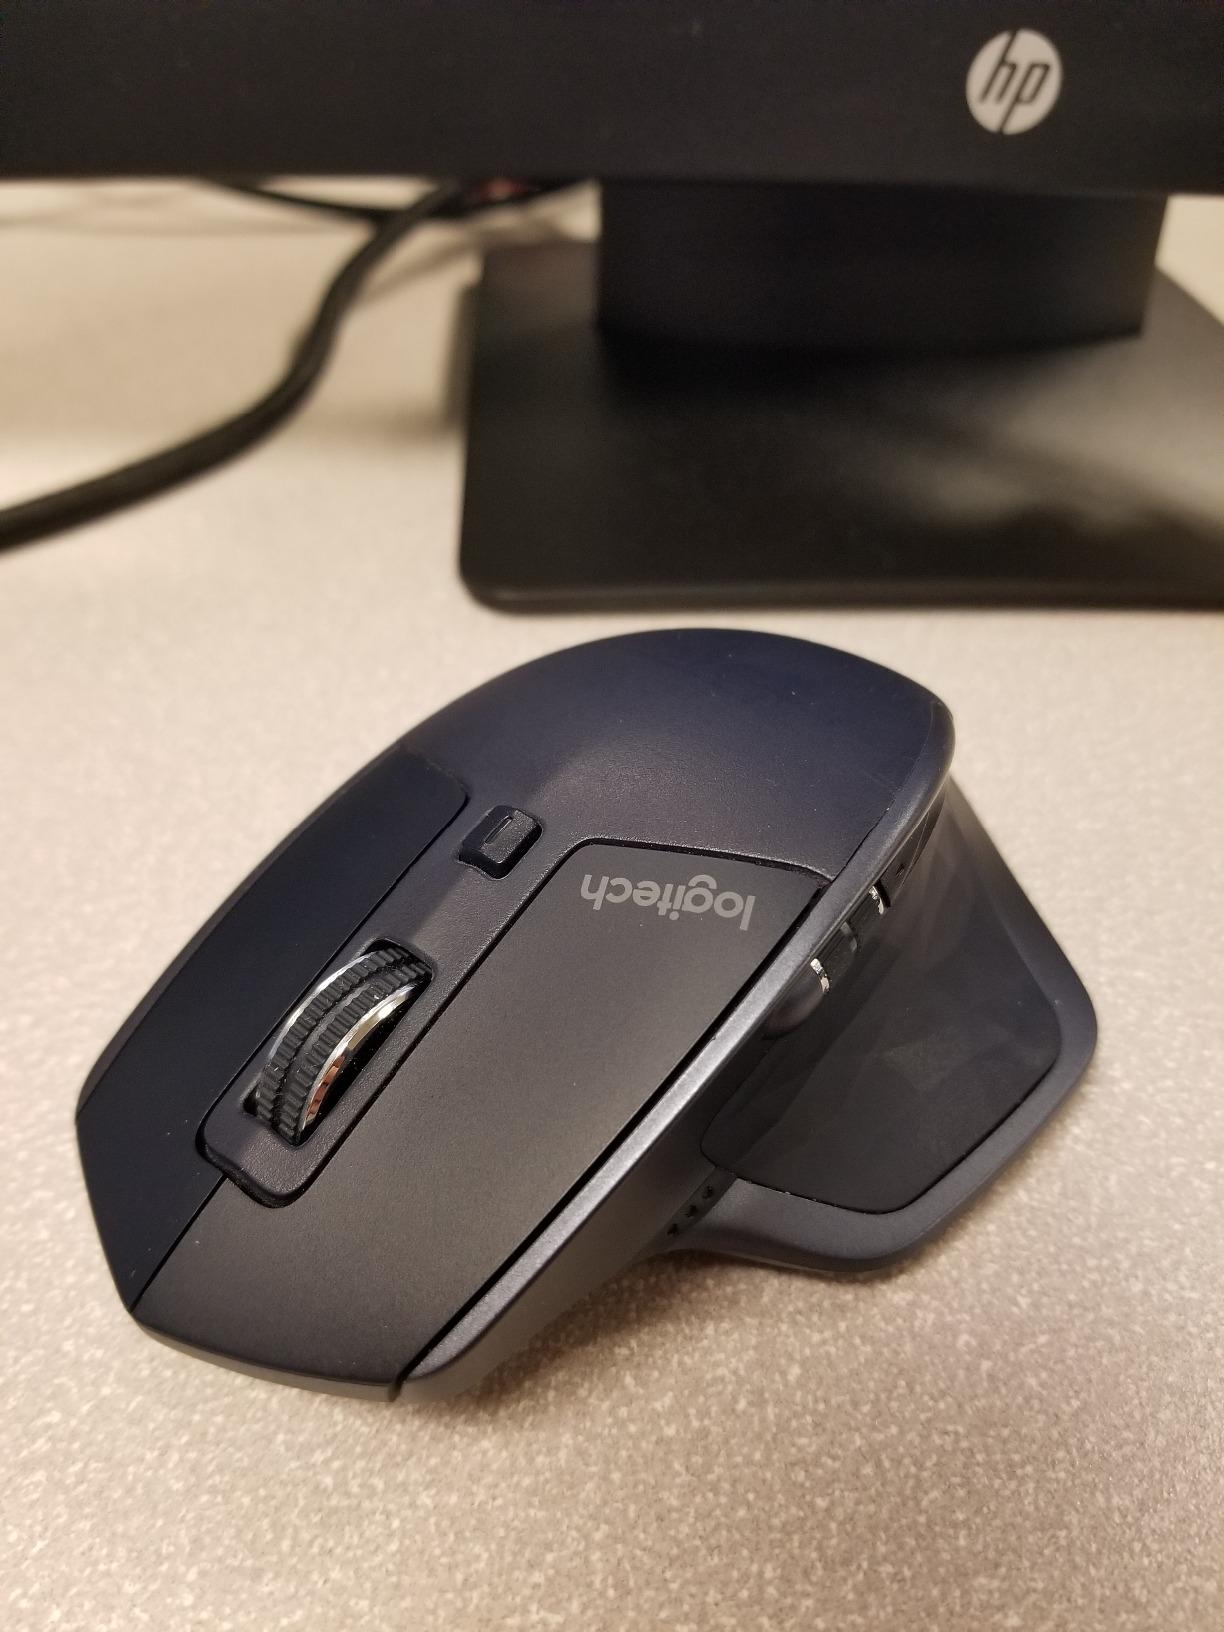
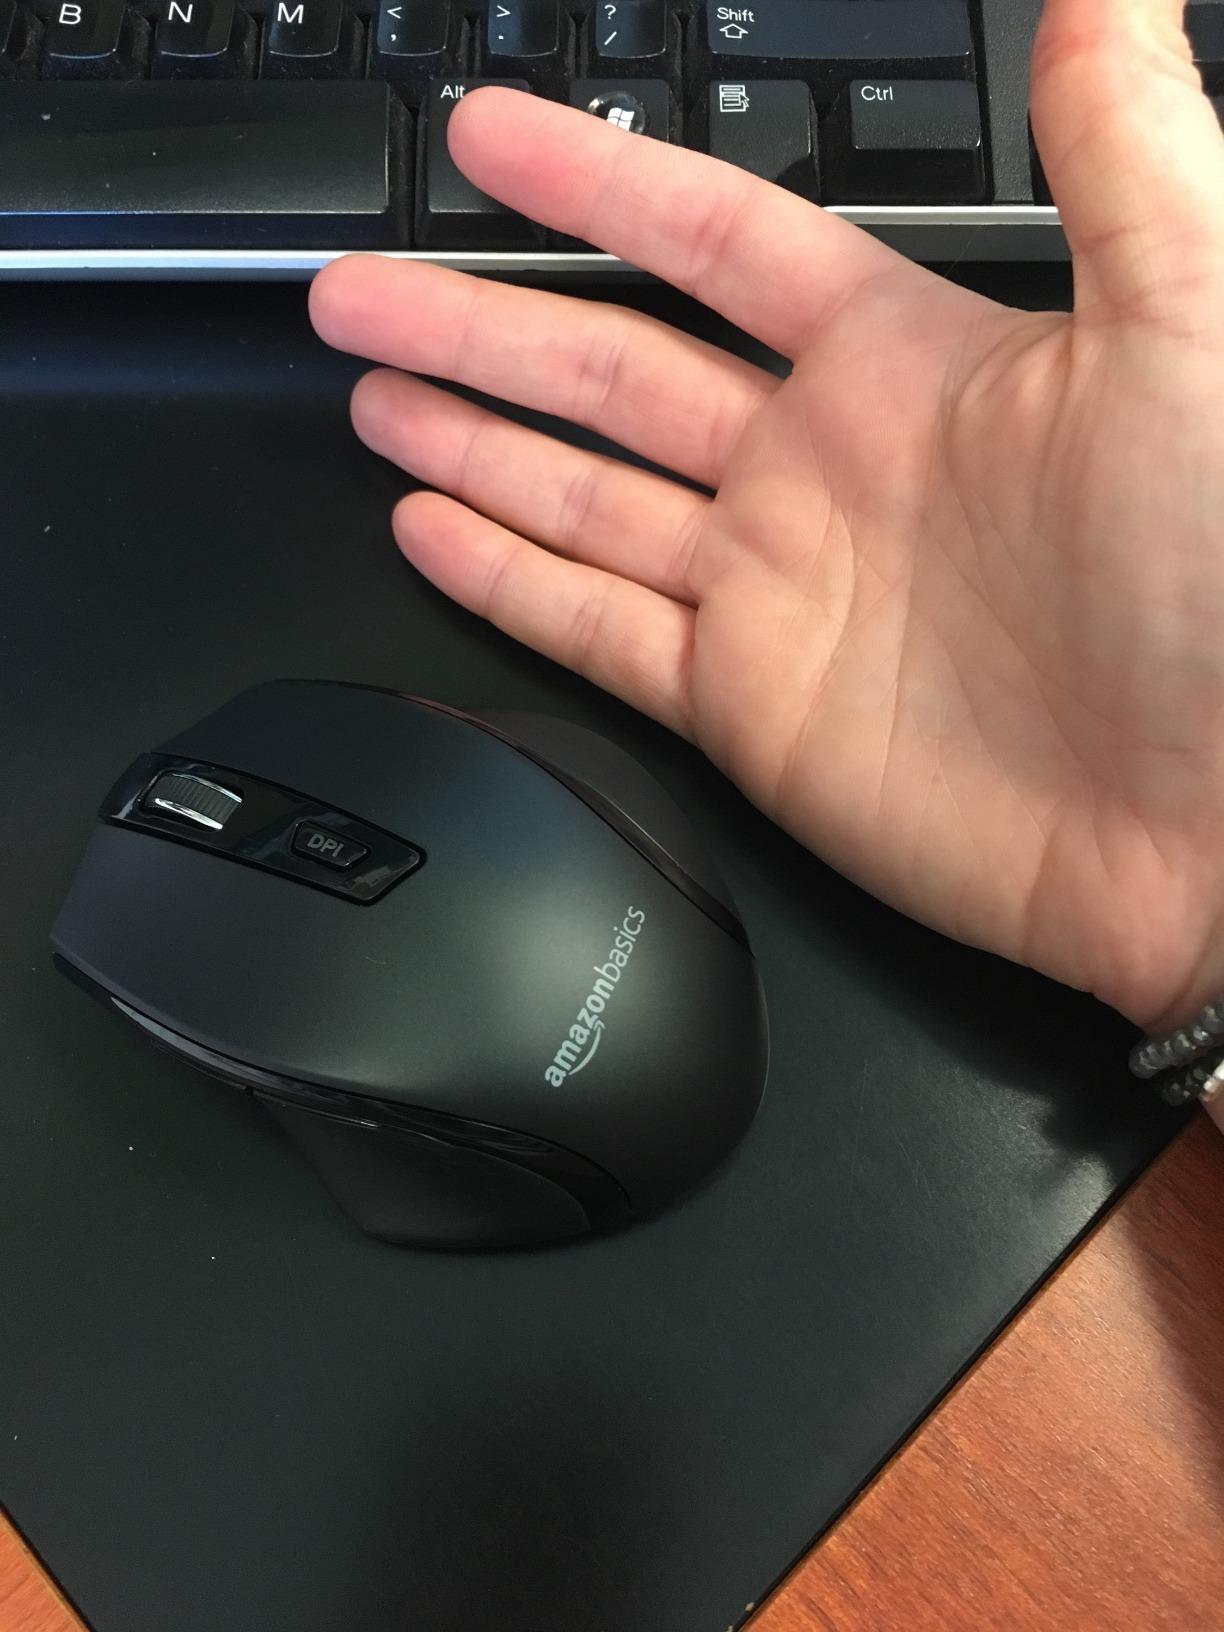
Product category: mouse
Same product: no